Cary Grant

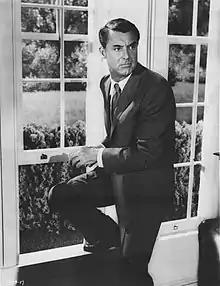
Still for "North by Northwest"

In 1966, when his daughter Jennifer Grant was born, Grant retired from the screen so he could focus on bringing her up and to provide a sense of permanence and stability in her life. He had become increasingly disillusioned with cinema in the 1960s, rarely finding a script of which he approved. He remarked: "I could have gone on acting and playing a grandfather or a bum, but I discovered more important things in life". He knew after he had made "Charade" that the "Golden Age" of Hollywood was over. Grant expressed little interest in making a career comeback, and would respond to the suggestion with "fat chance". He did, however, briefly appear in the audience for Elvis Presley's 1970 Las Vegas concert documentary "". In the 1970s, he was given the negatives from a number of his films, and he sold them to television for a sum of over $2 million dollars in 1975 .